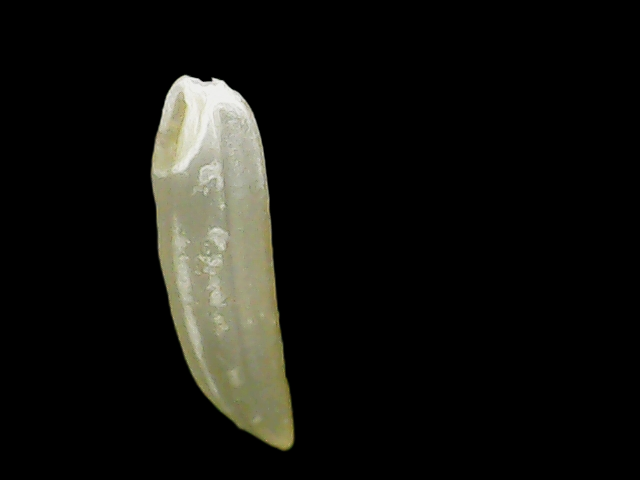
Rice variety: Binadhan25